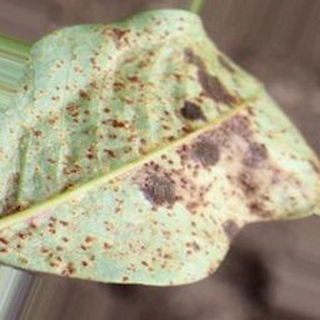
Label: groundnut_rust